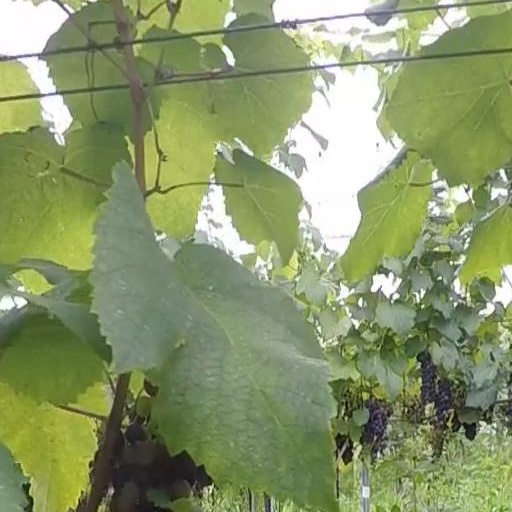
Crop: grape